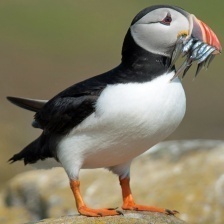
Species: PUFFIN
Scientific name: FRATERCULA